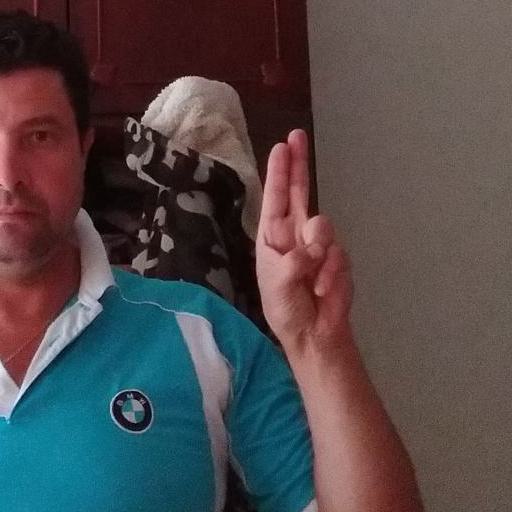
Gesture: two_up